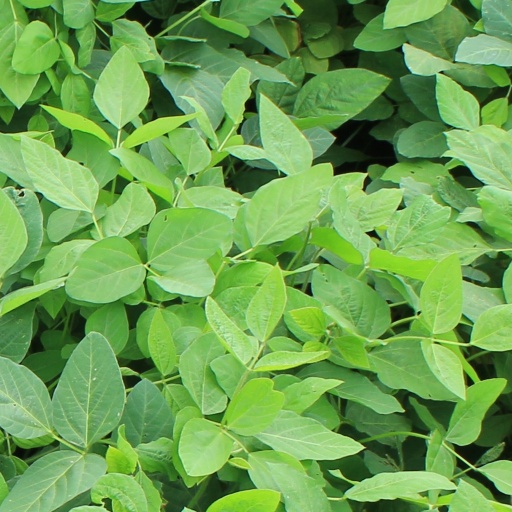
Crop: soybean